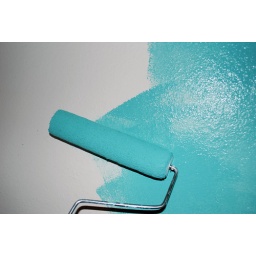
I painted a wall in my soon-to-be-room tonight (: btw, its actually not as blue as it looks &amp;gt;.&amp;lt;